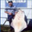
Label: flatfish